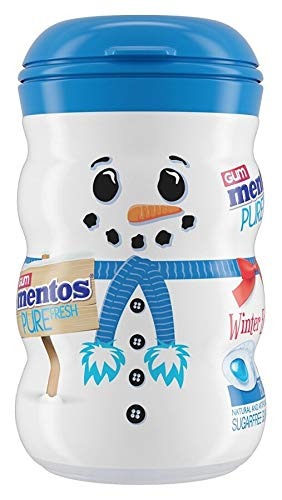
Item Name: Perfetti van Melle (1) Bottle Mentos Pure Fresh Chewing Gum - Fresh Mint with Green Tea Extract - Snowman Winter Edition Dispenser - Holiday/Christmas Sugar Free Candy - 50 pieces per Bottle
Product Description: Chewing-And-Bubble-Gum
Value: 50.0
Unit: Count

Price: 7.24